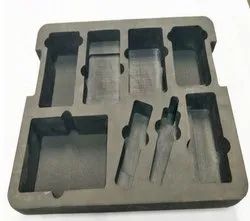
Label: EPE_Foam_Fitment